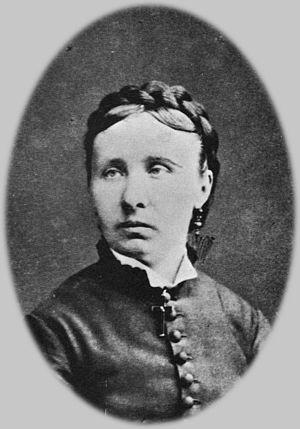
Estelle Faguette est une femme née le 12 septembre 1843 à Saint-Memmie, décédée le 23 août 1929 à Pellevoisin. Elle a déclaré avoir vue la Vierge Marie lors des apparitions mariales de Pellevoisin en 1876.
Les apparitions mariales de Pellevoisin désignent les apparitions mariales qui seraient survenues du 14 février 1876 au 8 décembre 1876 à Estelle Faguette, jeune femme de 33 ans, dans sa chambre, alors qu'elle était gravement malade. Après sa guérison en février, elle dit continuer de voir la Vierge Marie, à une dizaine de reprises. La Vierge lui aurait alors confié la mission de faire diffuser le scapulaire du Sacré-Cœur.